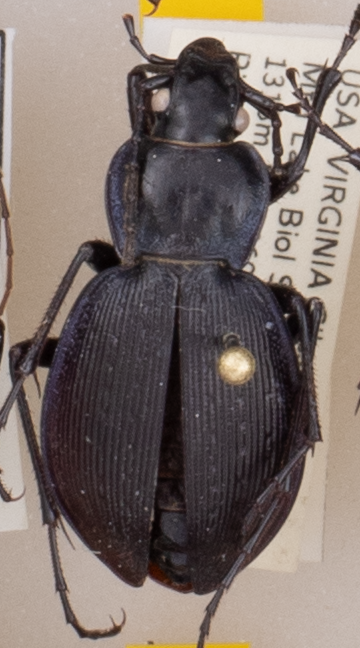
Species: Carabus goryi
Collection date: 2018-06-19
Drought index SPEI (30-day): -0.54
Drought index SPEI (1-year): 0.32
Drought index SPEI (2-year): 0.63